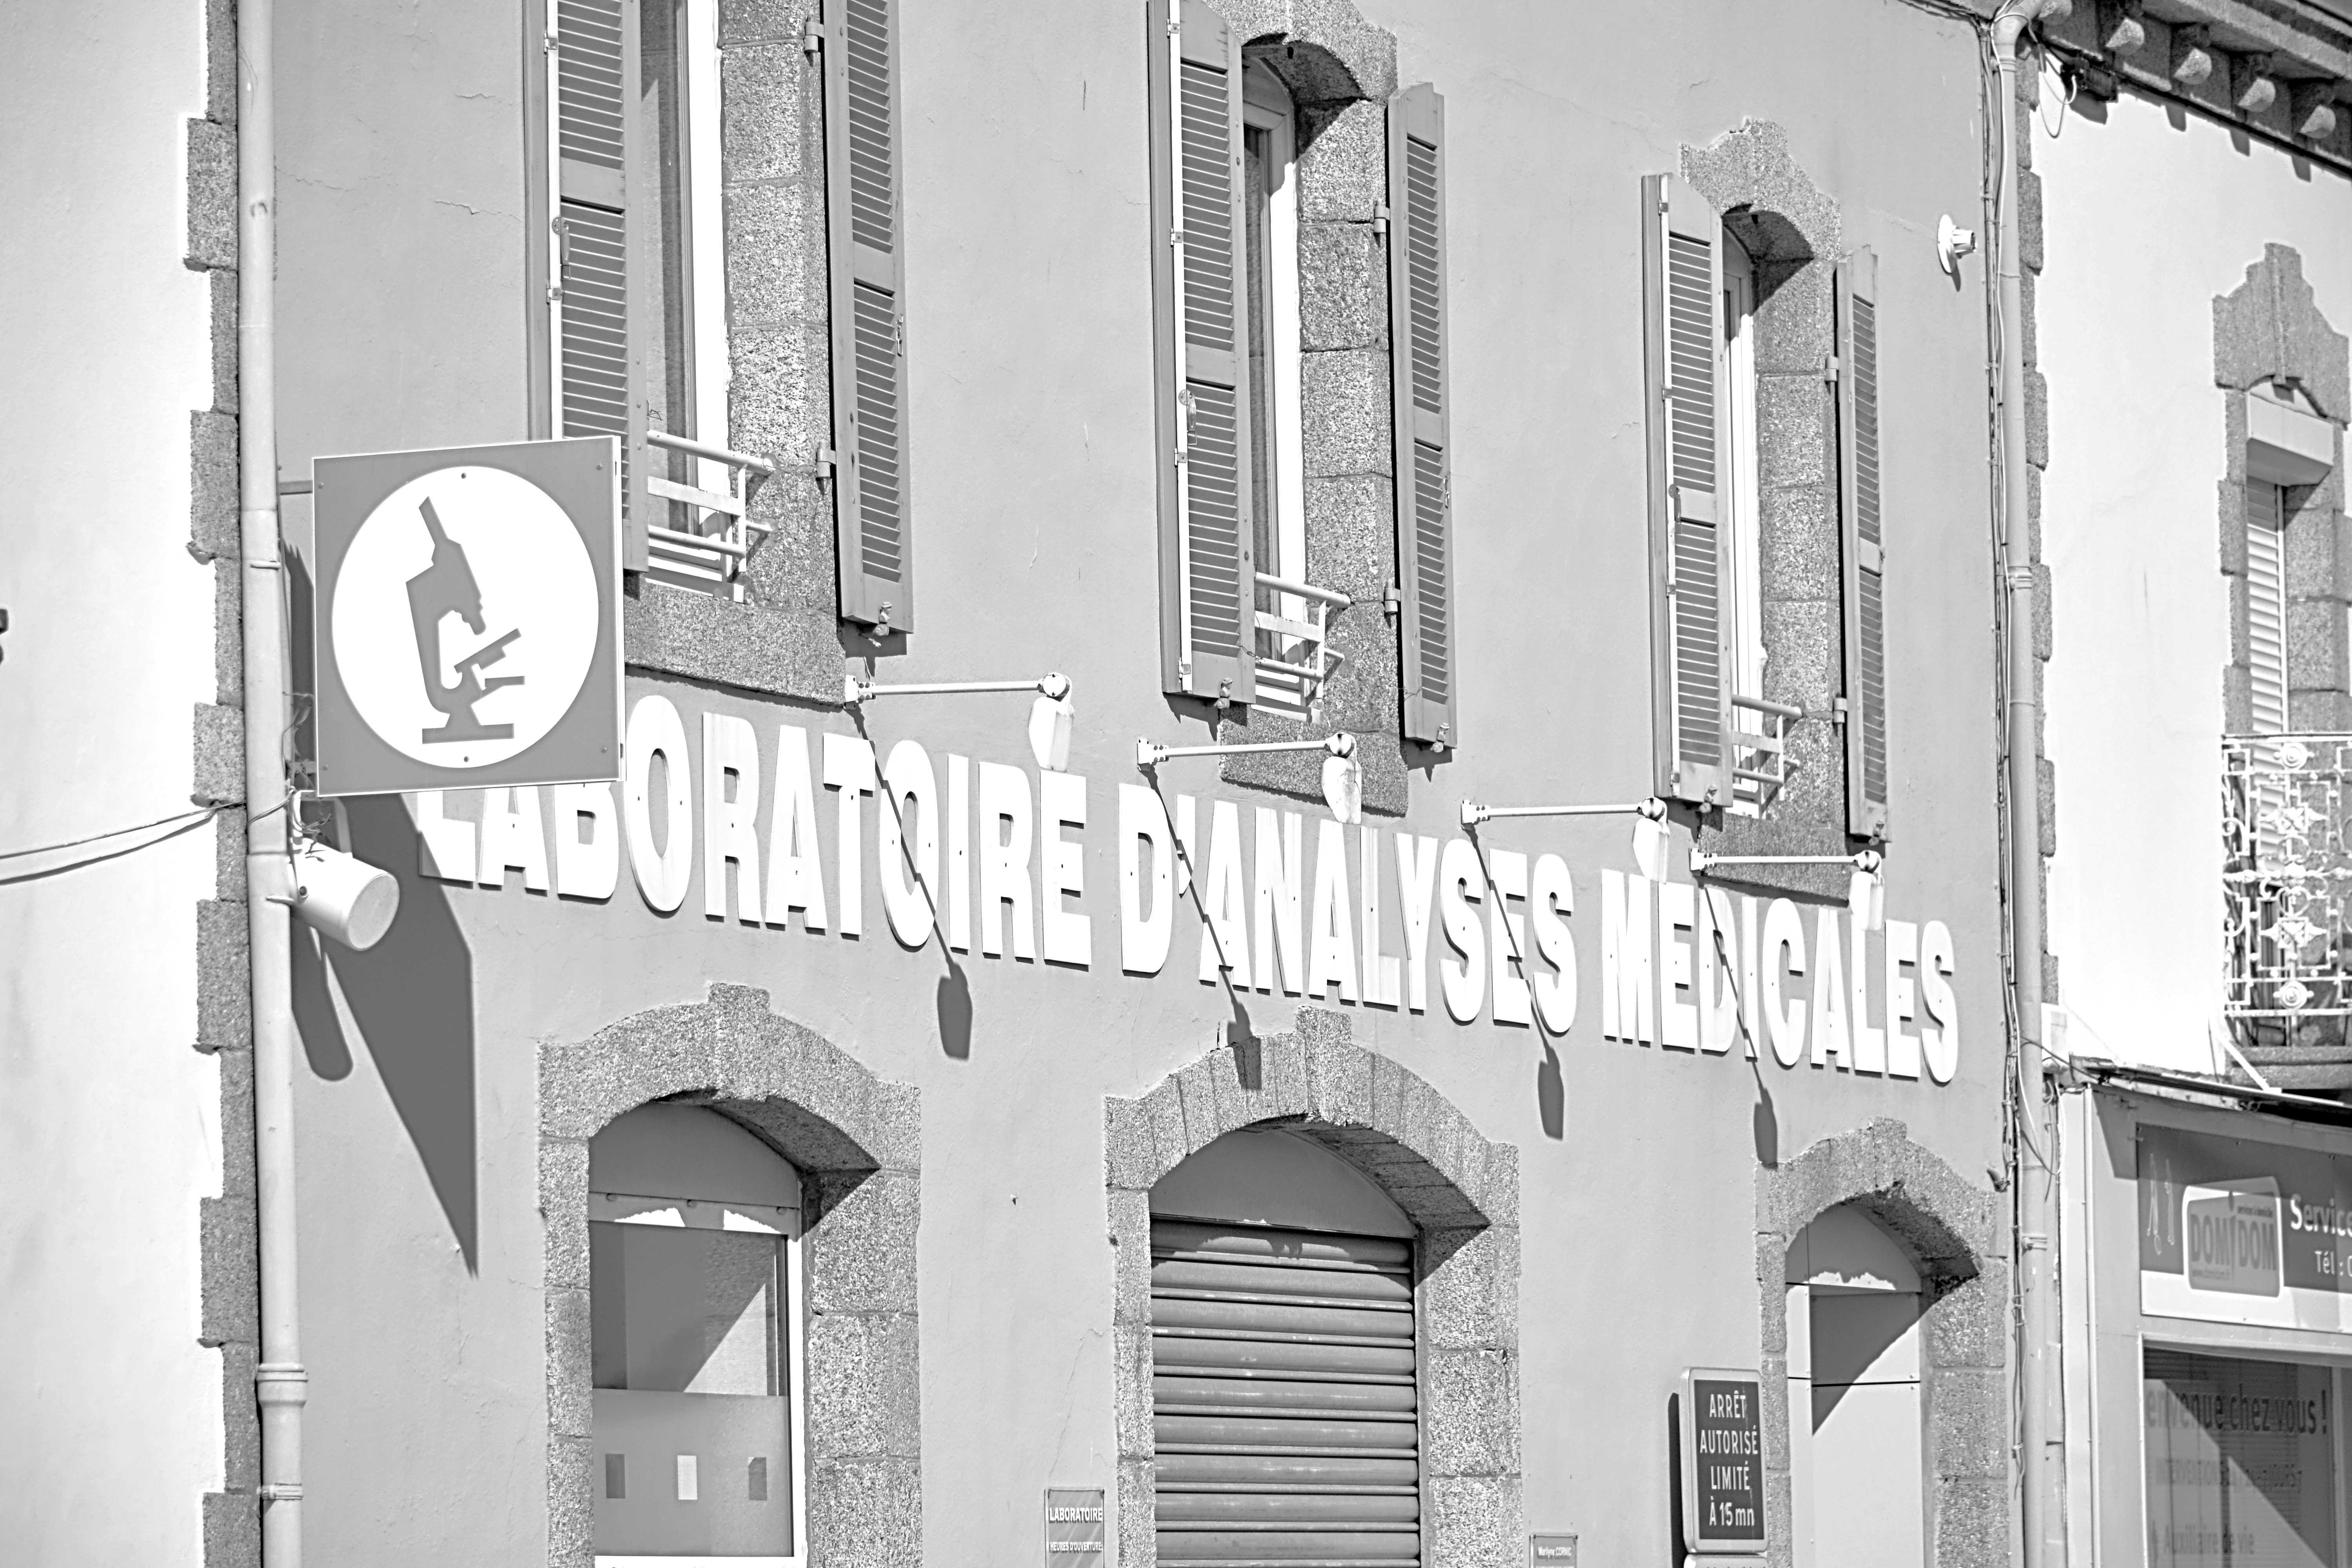
black and white, architecture, structure, road, white, street, house, window, arch, column, facade, care, monochrome, medicine, health, research, interior design, design, photograph, laboratory, synagogue, history, shape, medical, microscope, teaches, monochrome photography, analyzes